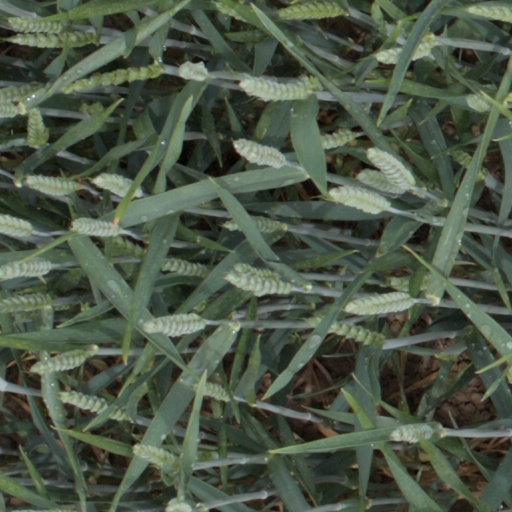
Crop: wheat